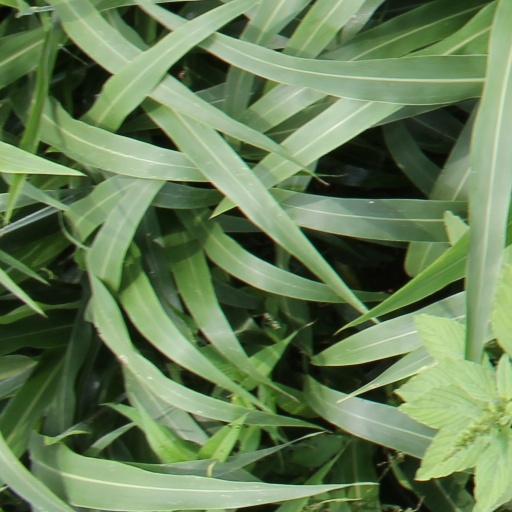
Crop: sorghum